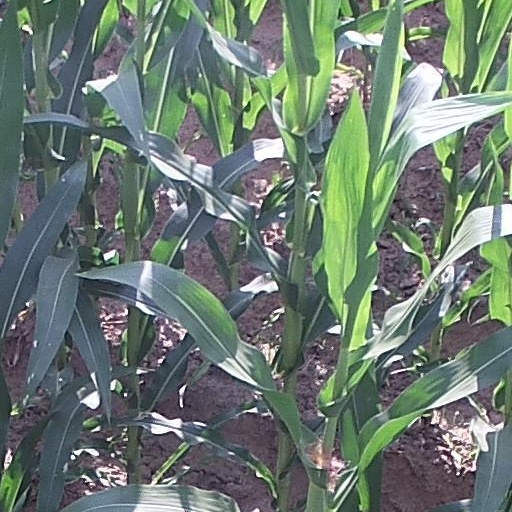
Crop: maize; corn